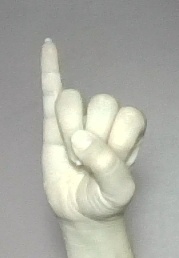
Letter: meem